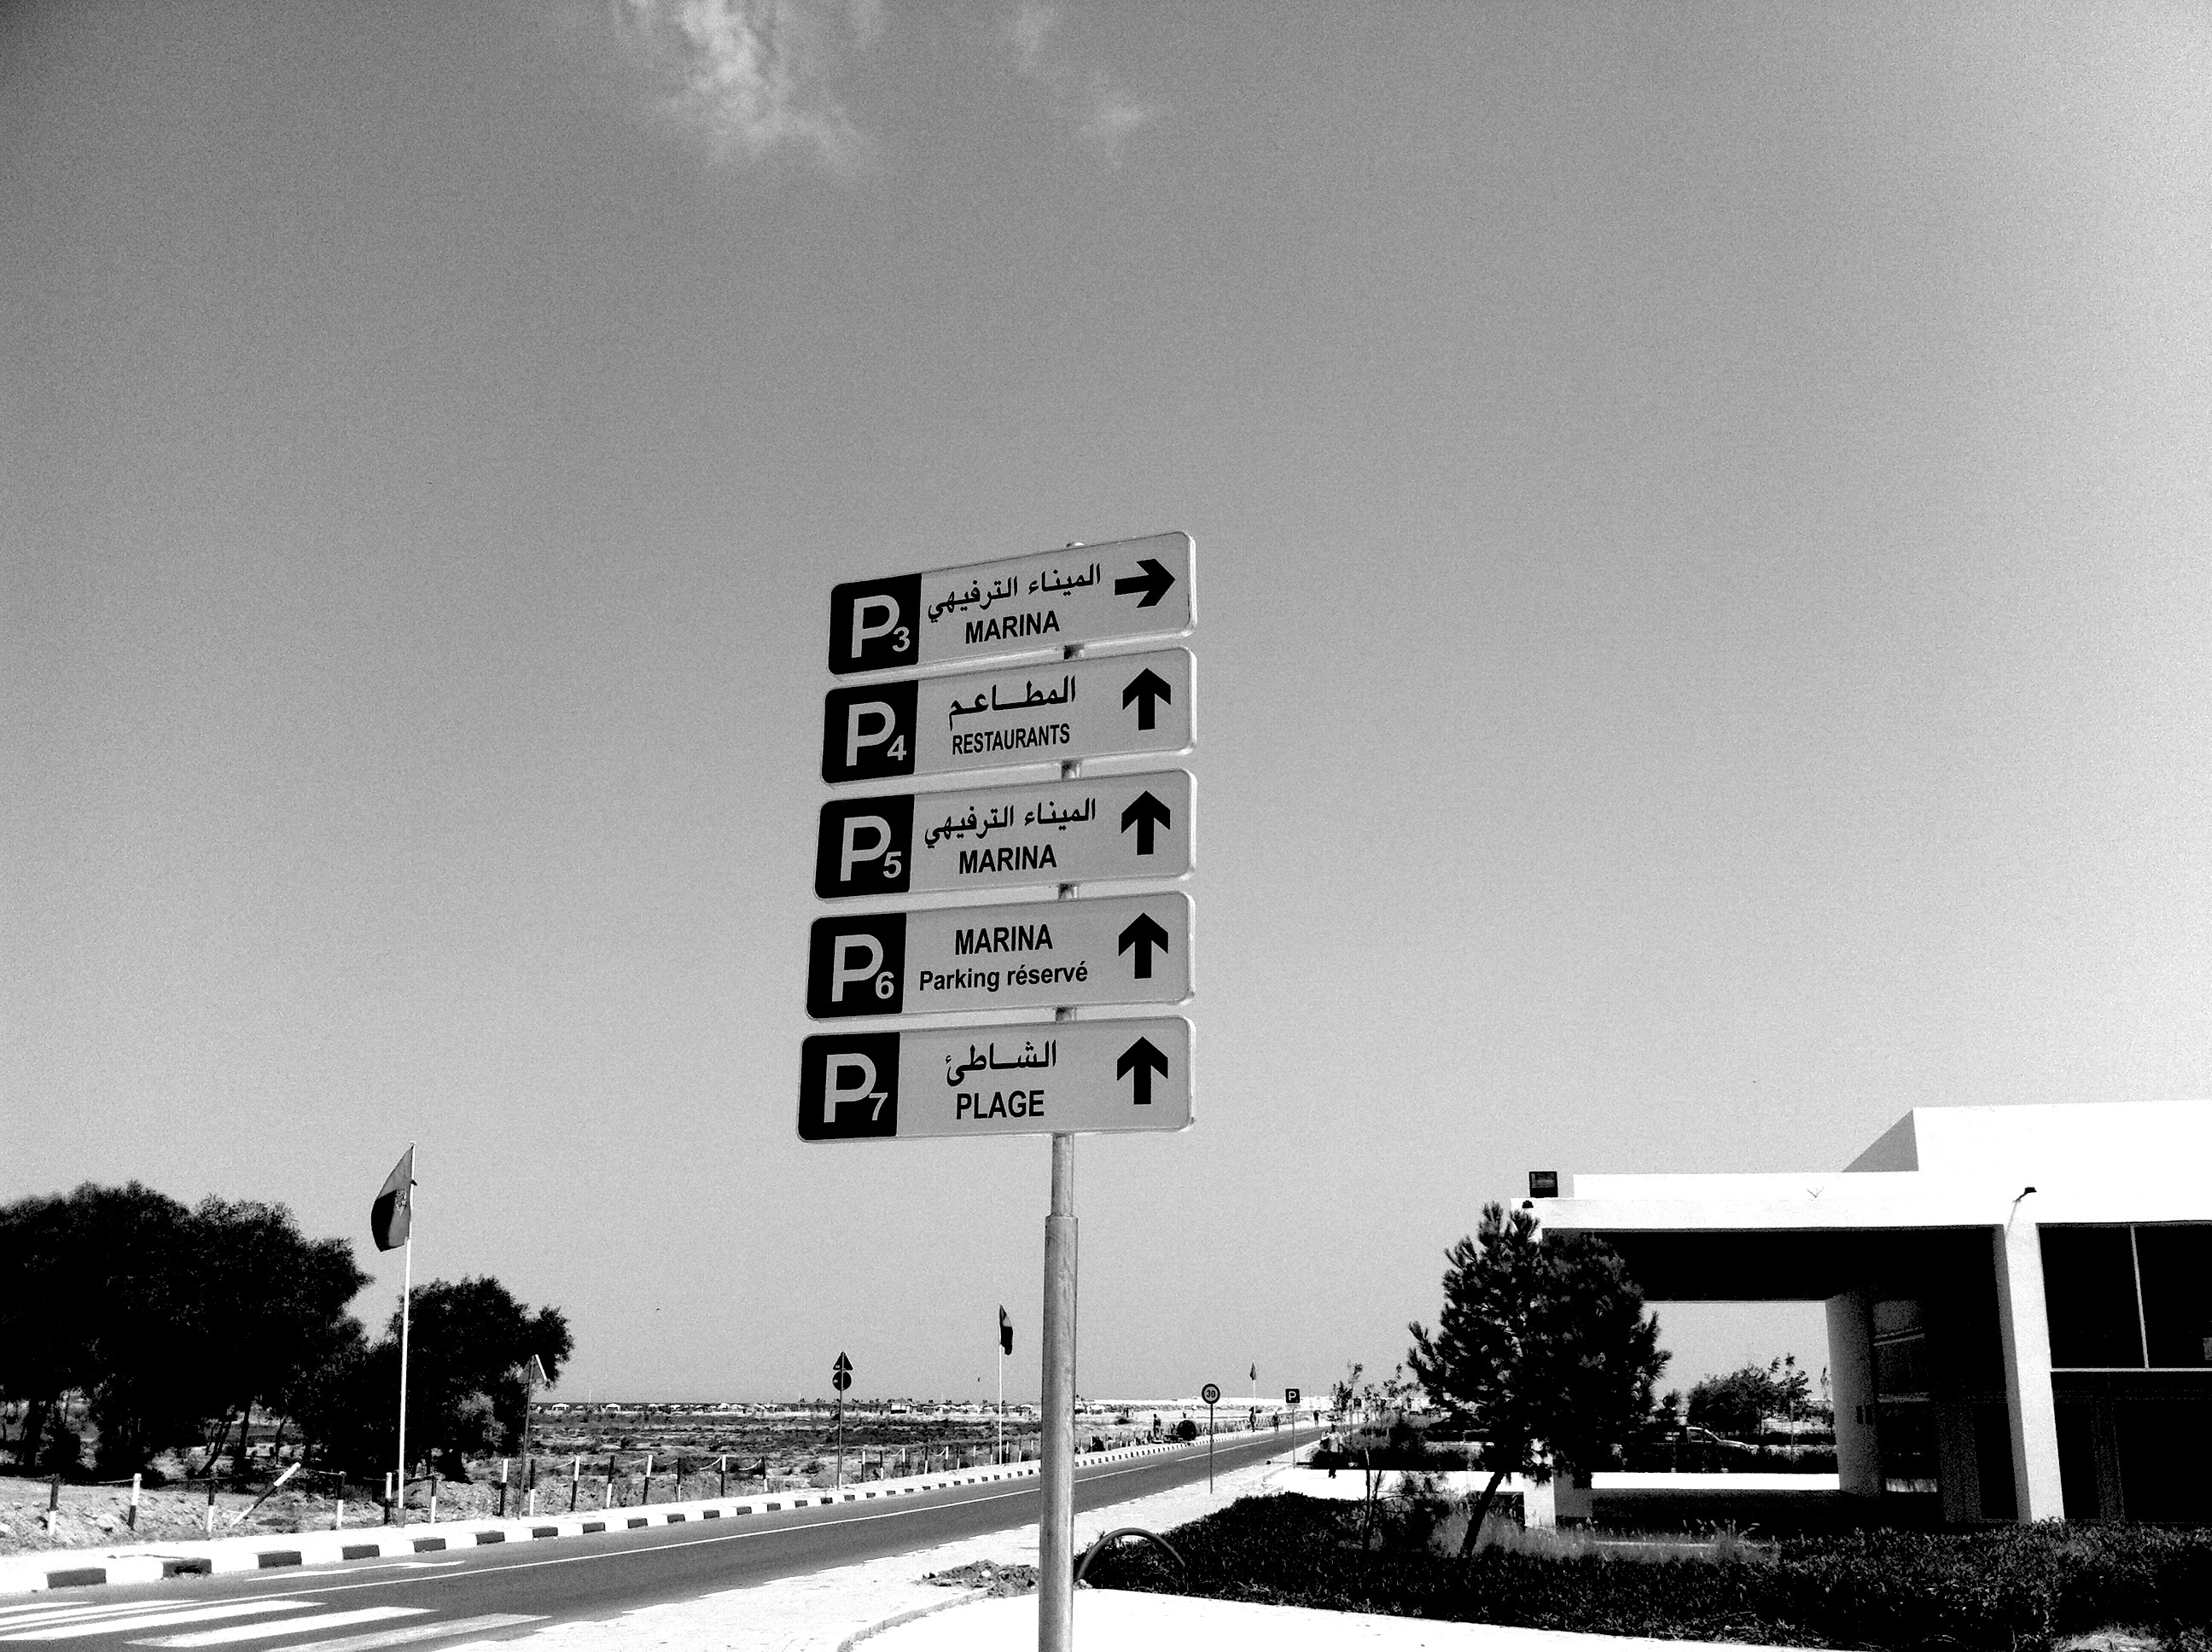
black and white, white, street, view, line, monochrome, lighting, morocco, shape, monochrome photography